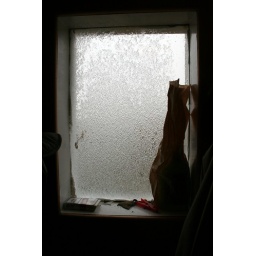
with a half-liter bottle of brennivin in a brown paper bag